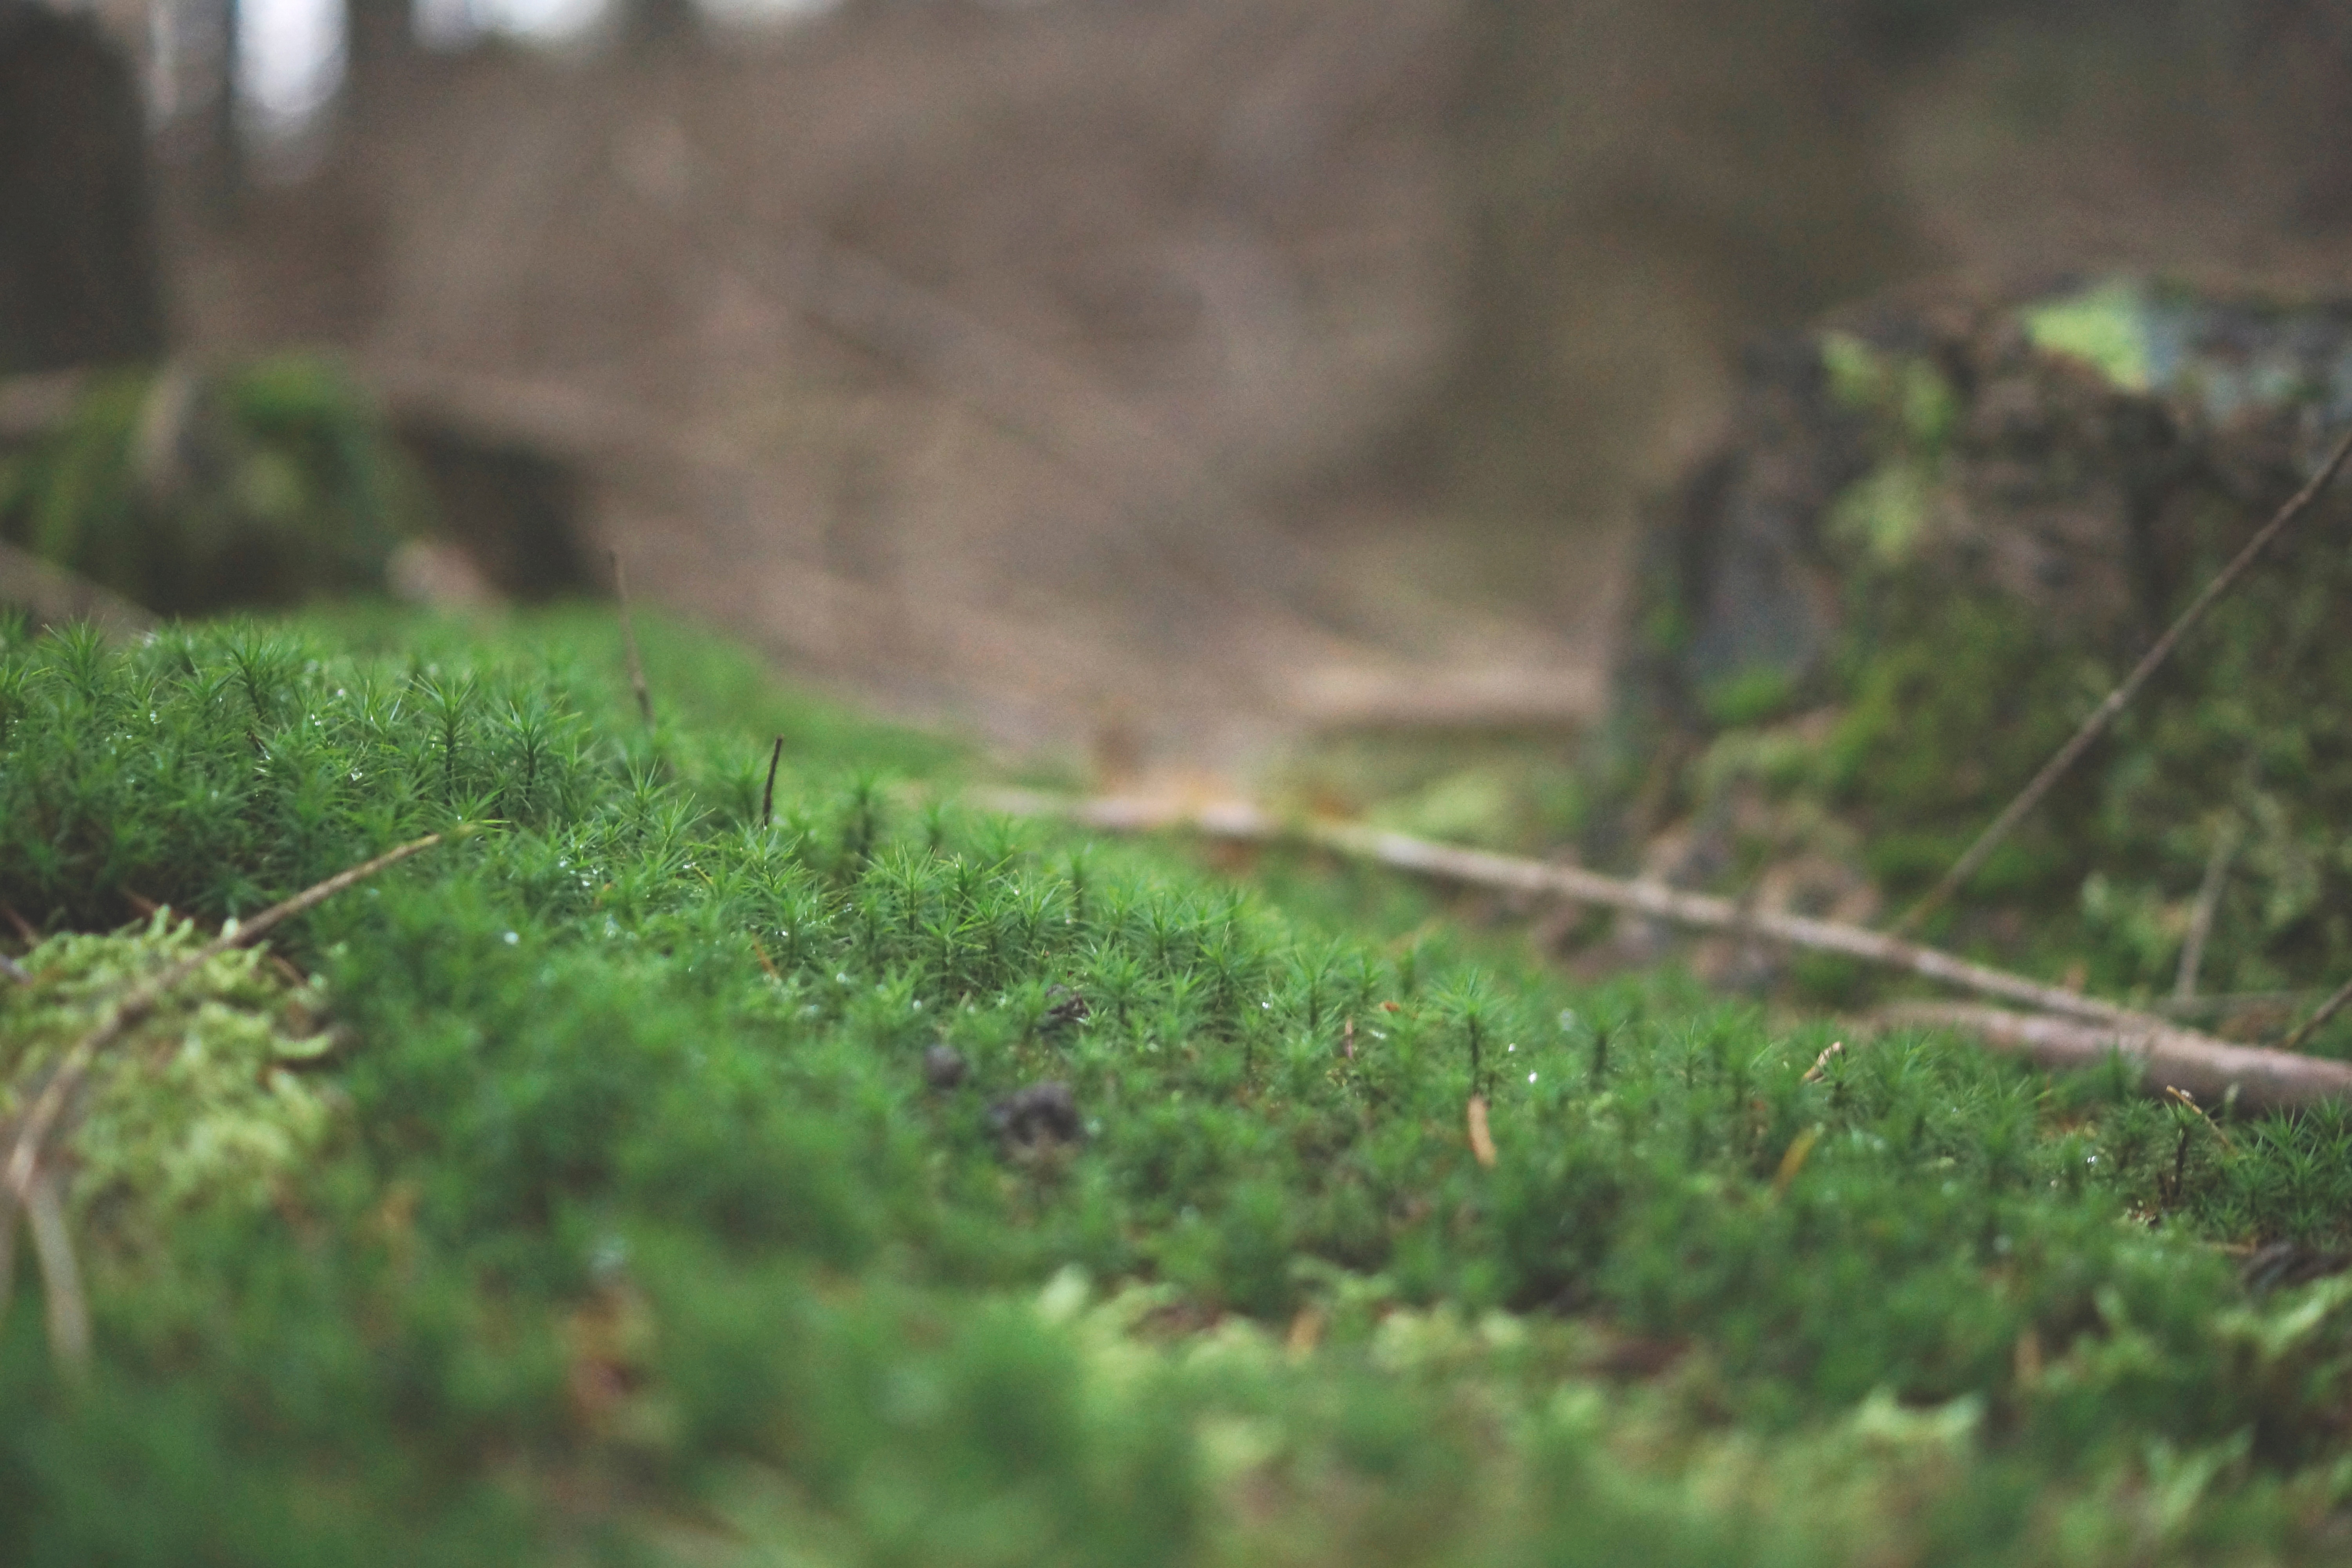
tree, nature, forest, grass, plant, lawn, sunlight, leaf, flower, moss, wildlife, green, soil, flora, fauna, woodland, habitat, natural environment, grass family